Boeing 737 Classic

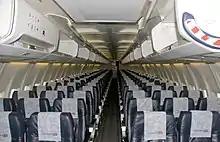
All-economy cabin interior of a 737-300 of Norwegian Air Shuttle

The 737-400SF (Special Freighter) is a 737-400 that has been converted to haul cargo. Alaska Airlines was the first to convert one of their 400s from regular service to an aircraft with the ability to handle 10 pallets. The airline has also converted five more into fixed combi aircraft for half passenger and freight. These 737-400 Combi aircraft were retired in 2017 and replaced with 737-700Fs.